Russian language in Ukraine

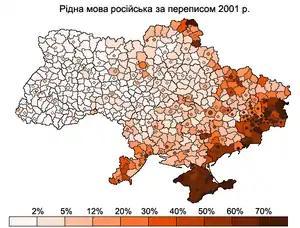
Map of people who declare Russian as their native language for each district or city (in circles)(according to 2001 census)

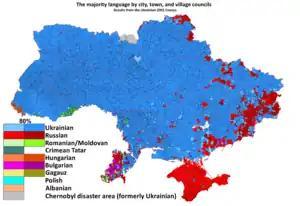
Map of majority declared native language by city, town or village council according to 2001 census

There is a large difference between the numbers of people who report their native language as Russian and people who use Russian as their everyday communication language. The percentage of Russian-speaking citizens is significantly higher in cities than in rural areas across the whole country.